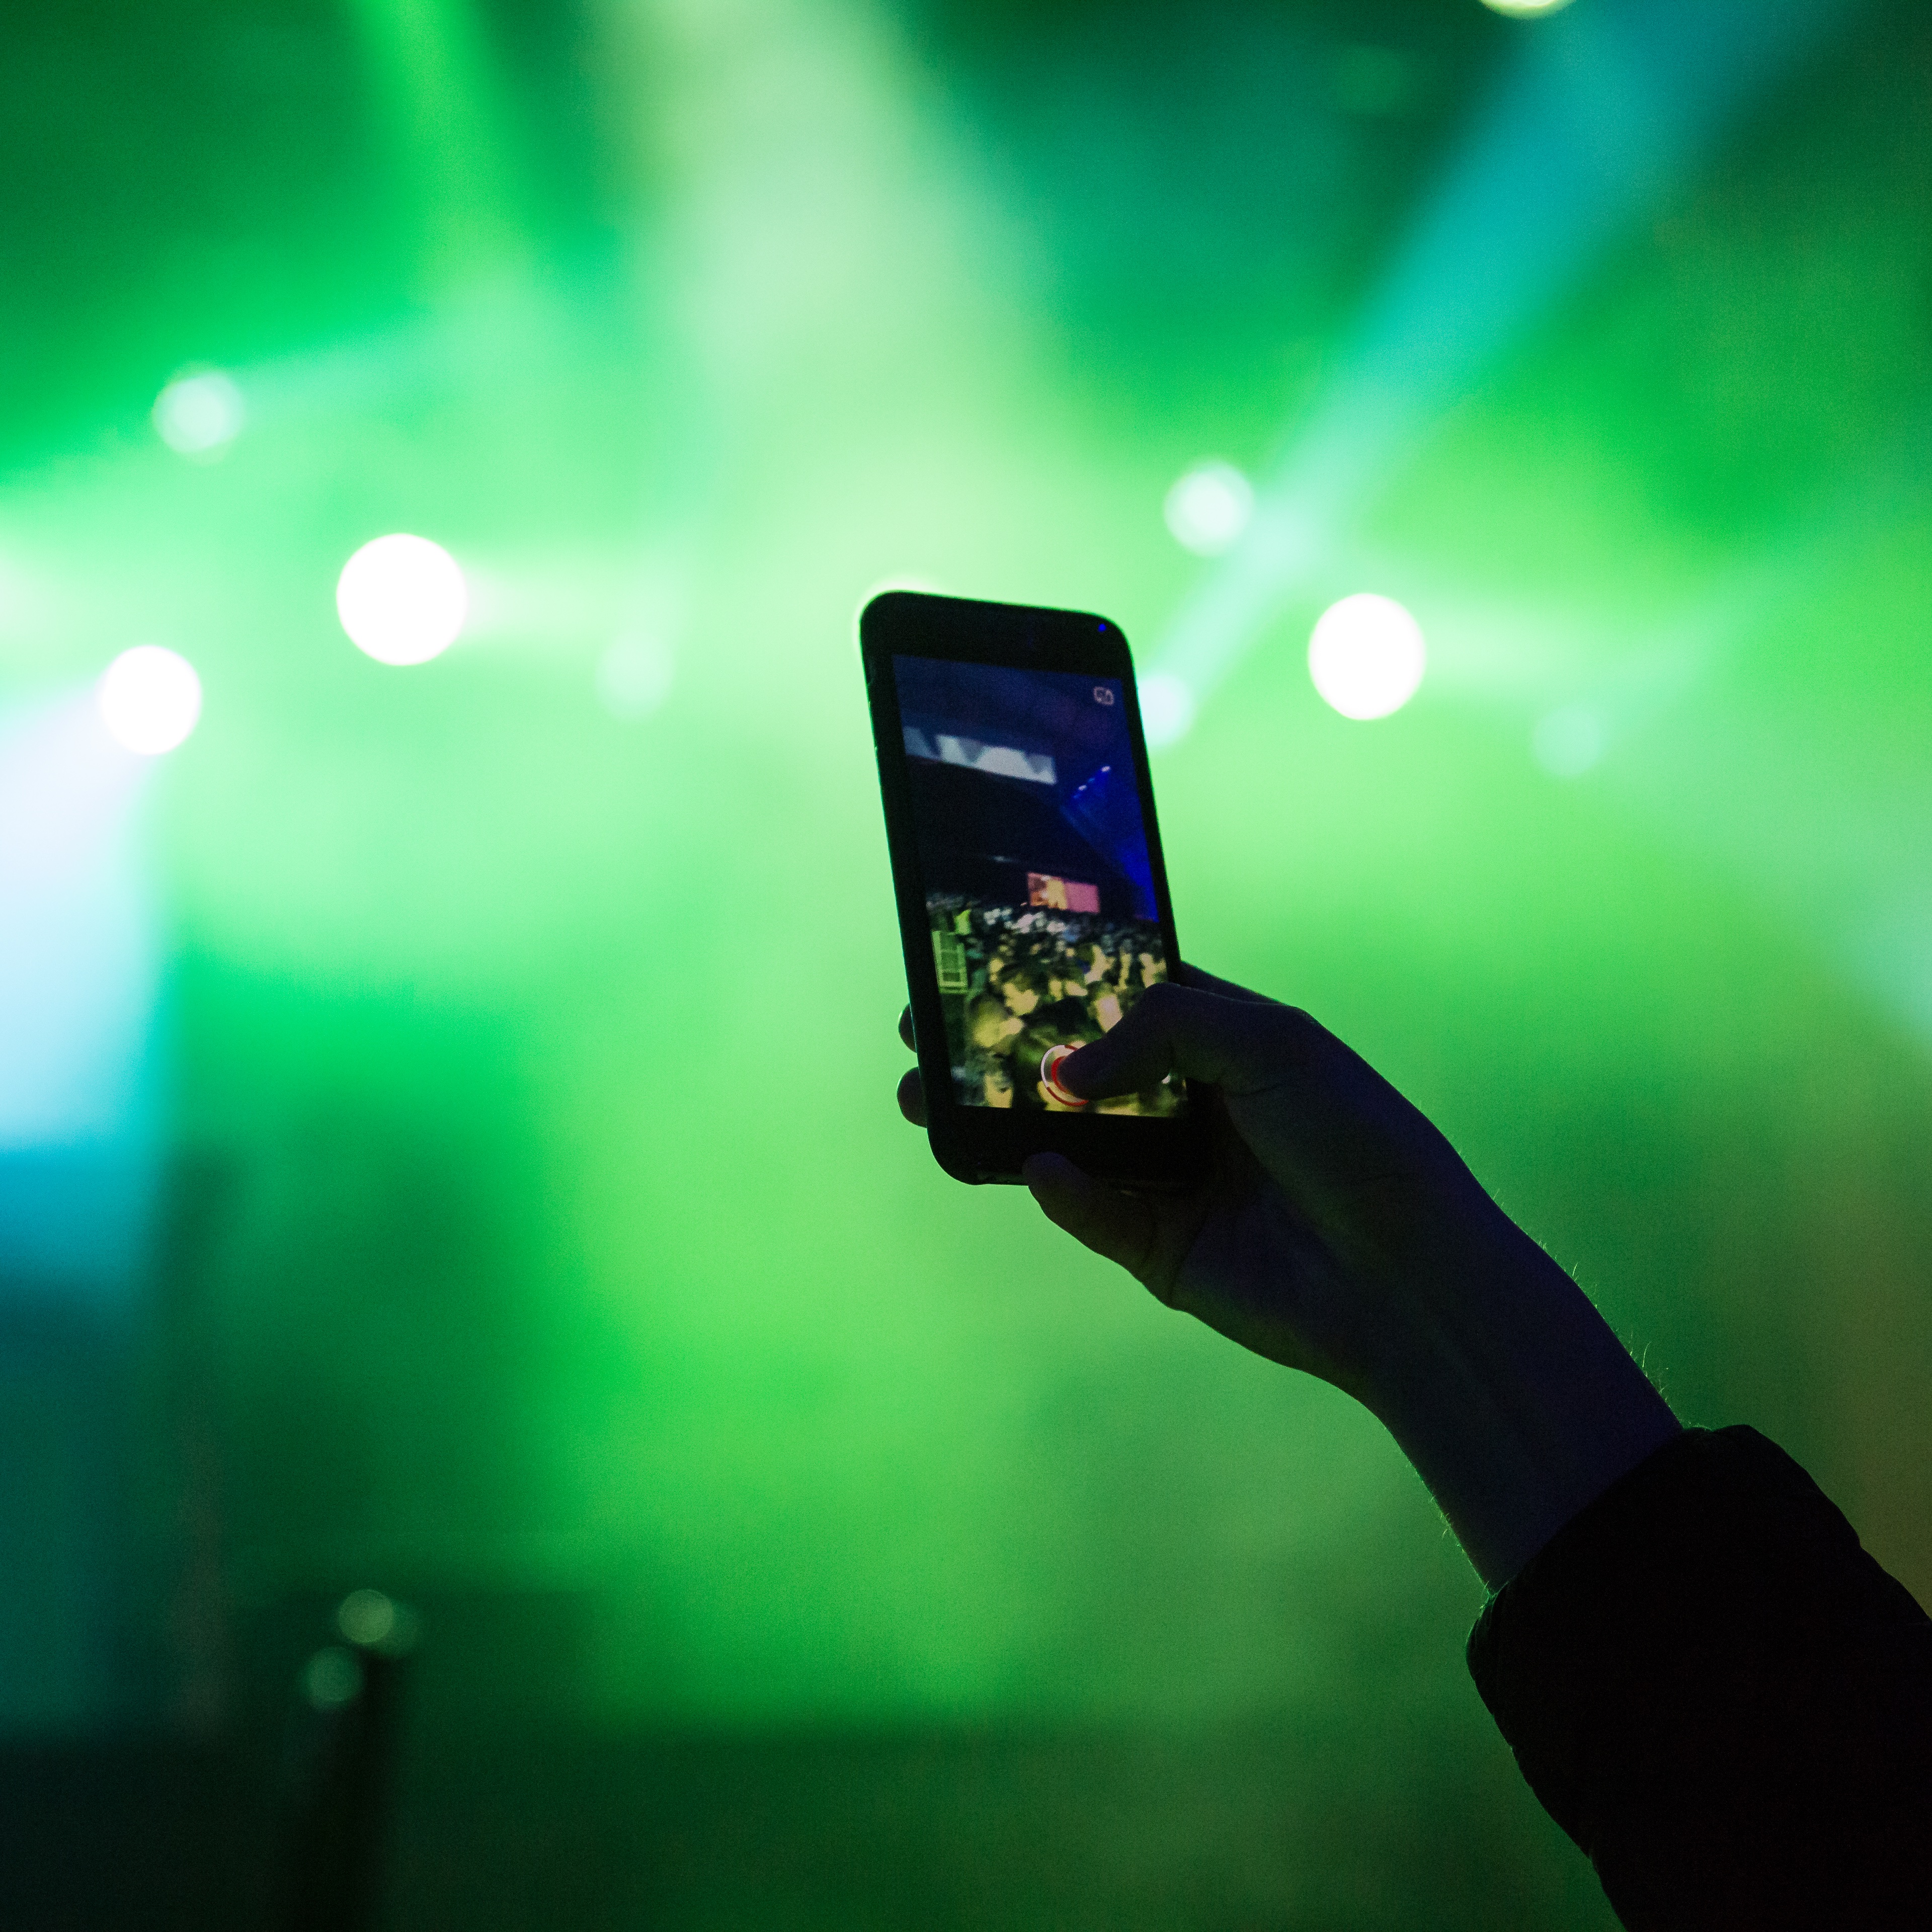
light, photography, green, color, atmosphere of earth, computer wallpaper